Wo Gott der Herr nicht bei uns hält, BWV 1128

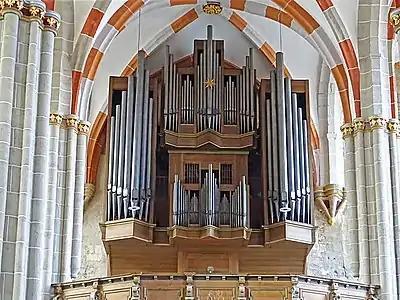
The Schuke organ in the Divi Blasii at Mühlhausen: this organ, built in the 1950s, re-adopted Bach's 1708 specifications for the organ that was there until the 19th century. Likely Bach had the organ that was remodelled here by Johann Friedrich Wender according to the 1708 specifications (completed in 1709) in mind when writing the "Wo Gott der Herr nicht bei uns hält" chorale fantasia.

Wo Gott der Herr nicht bei uns hält is a chorale fantasia for organ composed by Johann Sebastian Bach, likely between 1705 and 1710. The Zahn 4441a hymn tune for Justus Jonas's 1524 hymn "Wo Gott der Herr nicht bei uns hält", a paraphrase of Psalm 124, is the basis of the composition.